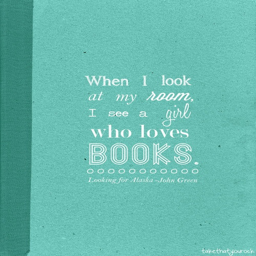
looking novelist is me to a t .